Santa María la Mayor (Alcañiz)

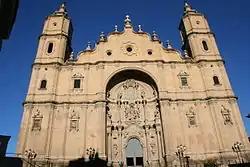
Façade of the church.

Santa María la Mayor is a church in Alcañiz, Aragon, northern Spain. It had the status of collegiate church from 1407 to 1851. It includes a large Gothic tower, and a wide façade in Baroque style.